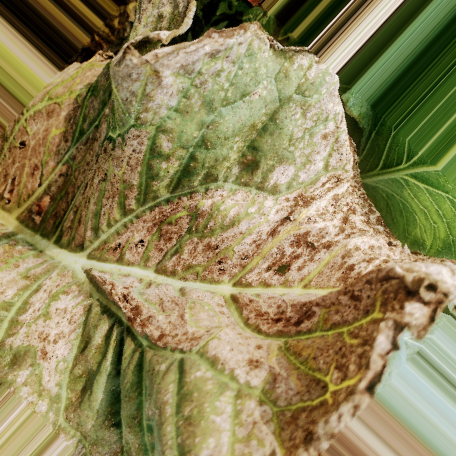
Label: Downy Mildew